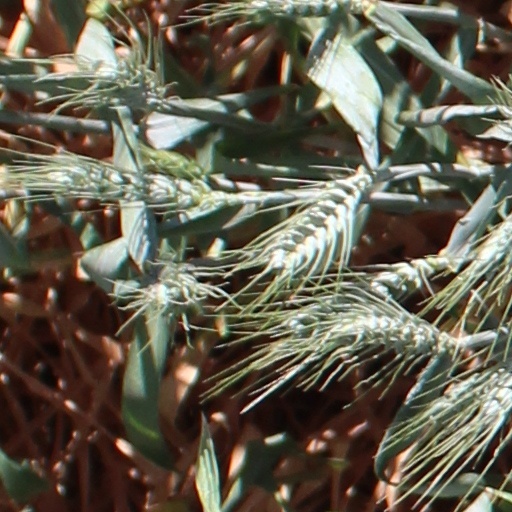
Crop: wheat